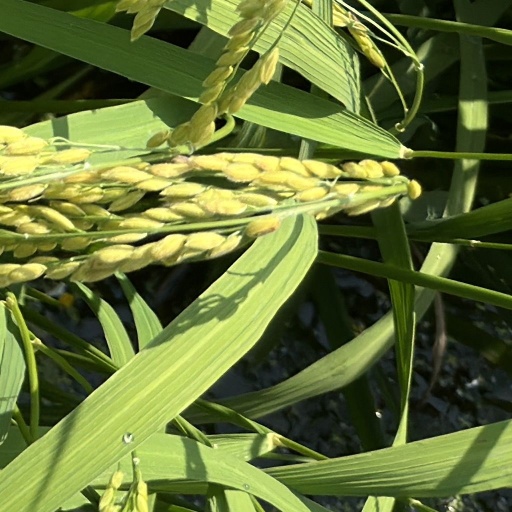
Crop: rice